Mikhail Timofeyevich Romanov

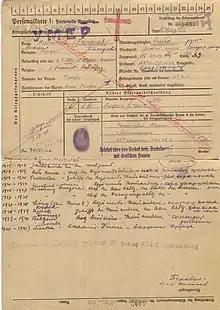
"Personalkarte I" of Romanov, used to register mainly Soviet prisoners of war

On the night of 26 to 27 July 61st Rifle Corps commander Major General Fyodor Bakunin ordered a breakout attempt after the garrison ran out of ammunition. Romanov was severely wounded in his left shoulder during the breakout. His column joined up with a German convoy under the cover of darkness but was spotted and destroyed. Romanov hid under the straw in a wagon and was sheltered by a peasant family in the village of Barsuki, 32 kilometers west of the city. He was captured there on 22 September and sent to the Lupolovo prisoner-of-war camp after being treated at a German hospital in Mogilev, according to an interrogation report written by a Police Regiment Centre officer. Within weeks, Romanov was transferred to the Hammelburg POW camp, dying of his wound there on 3 December 1941. He was erroneously reported by the testimony of released former Soviet prisoners of war to have died in July 1943. Romanov was awarded the Order of the Red Banner on 9 August 1941 for his leadership during the siege. He was survived by his wife, but his eldest son also died in the war.